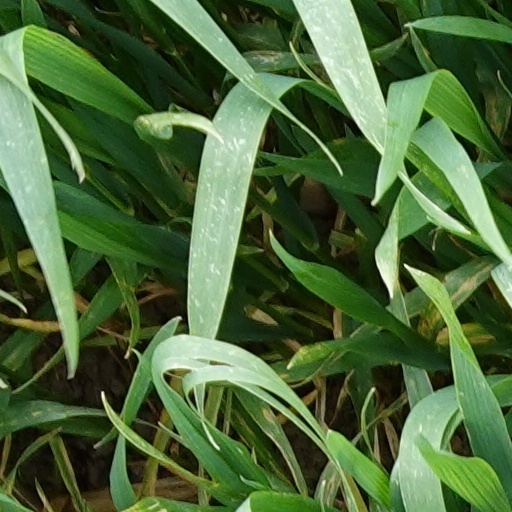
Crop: wheat